Lookwide Camp

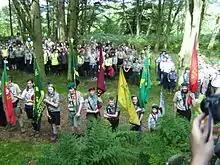
Jamboree 2008

In August 2008 "Jamboree 2008" was held at a campsite close to Carr Edge, and was attended by groups from the Baden-Powell Scouts' Association, a Scout group from Portugal and members of The Scout Association. This event included the several features of the original camp, including a visit to Hexham Abbey and other local attractions.